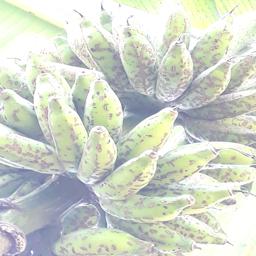
Label: BANANA FRUIT- SCARRING BEETLE